Nicola Zingaretti

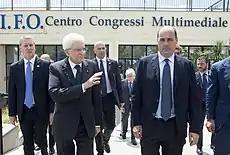
Zingaretti with President Sergio Mattarella in Rome, 2017

In the February 2013 election he ran against the centre-right candidate Francesco Storace, leader of the national conservative party The Right and supported by Silvio Berlusconi, the Five Star Movement's Davide Barillari and the notable lawyer, Giulia Bongiorno, who was the candidate of the centrist Civic Choice. Zingaretti won the election, gaining 1,329,643 votes (40.7%), against 29.3% of Storace, 20.2% of Barillari and 4.7% of Bongiorno. The centre-left coalition gained 28 seats out of 51, winning a solid parliamentary majority.